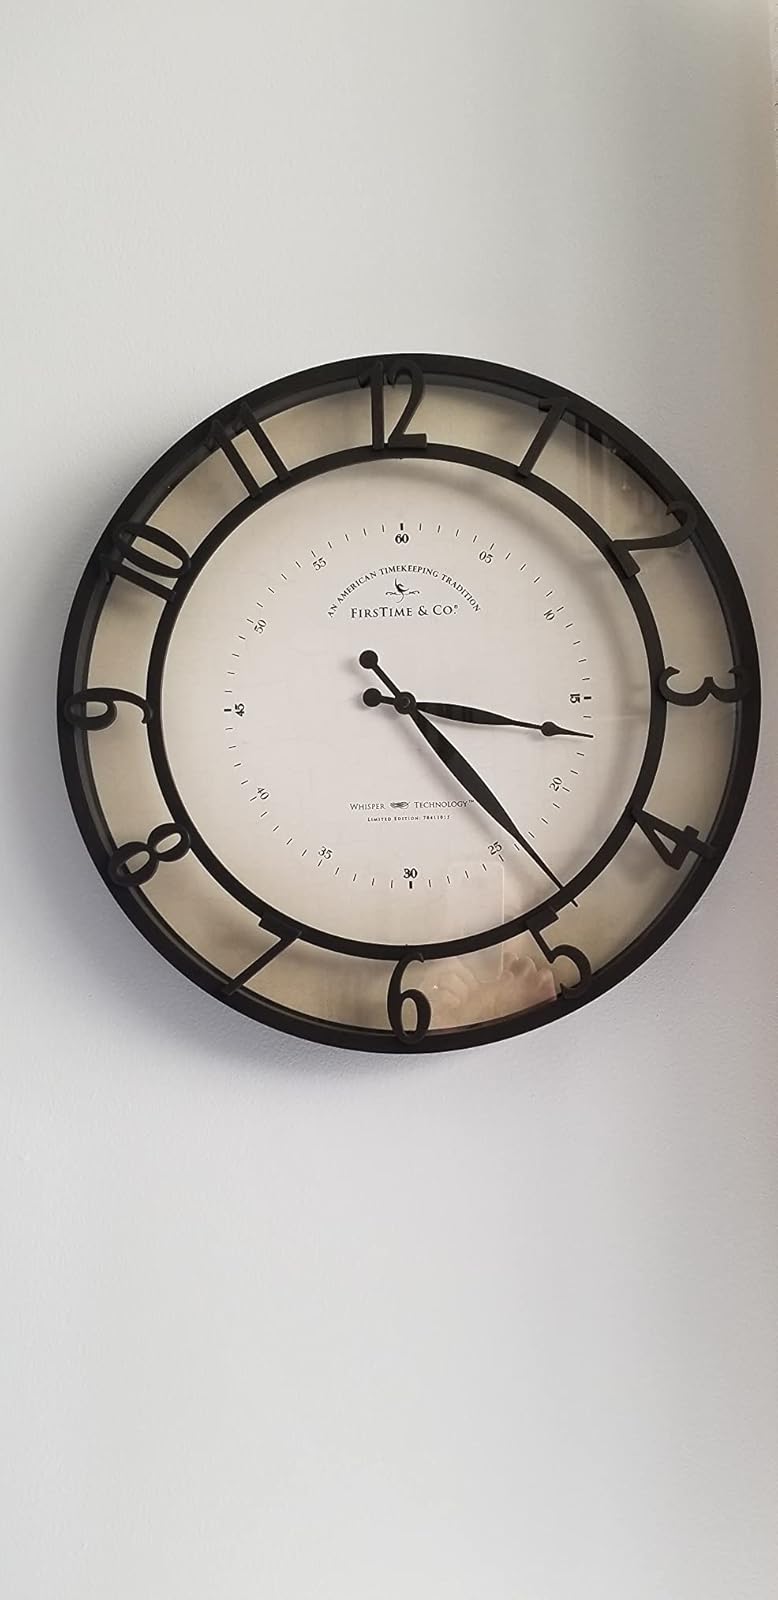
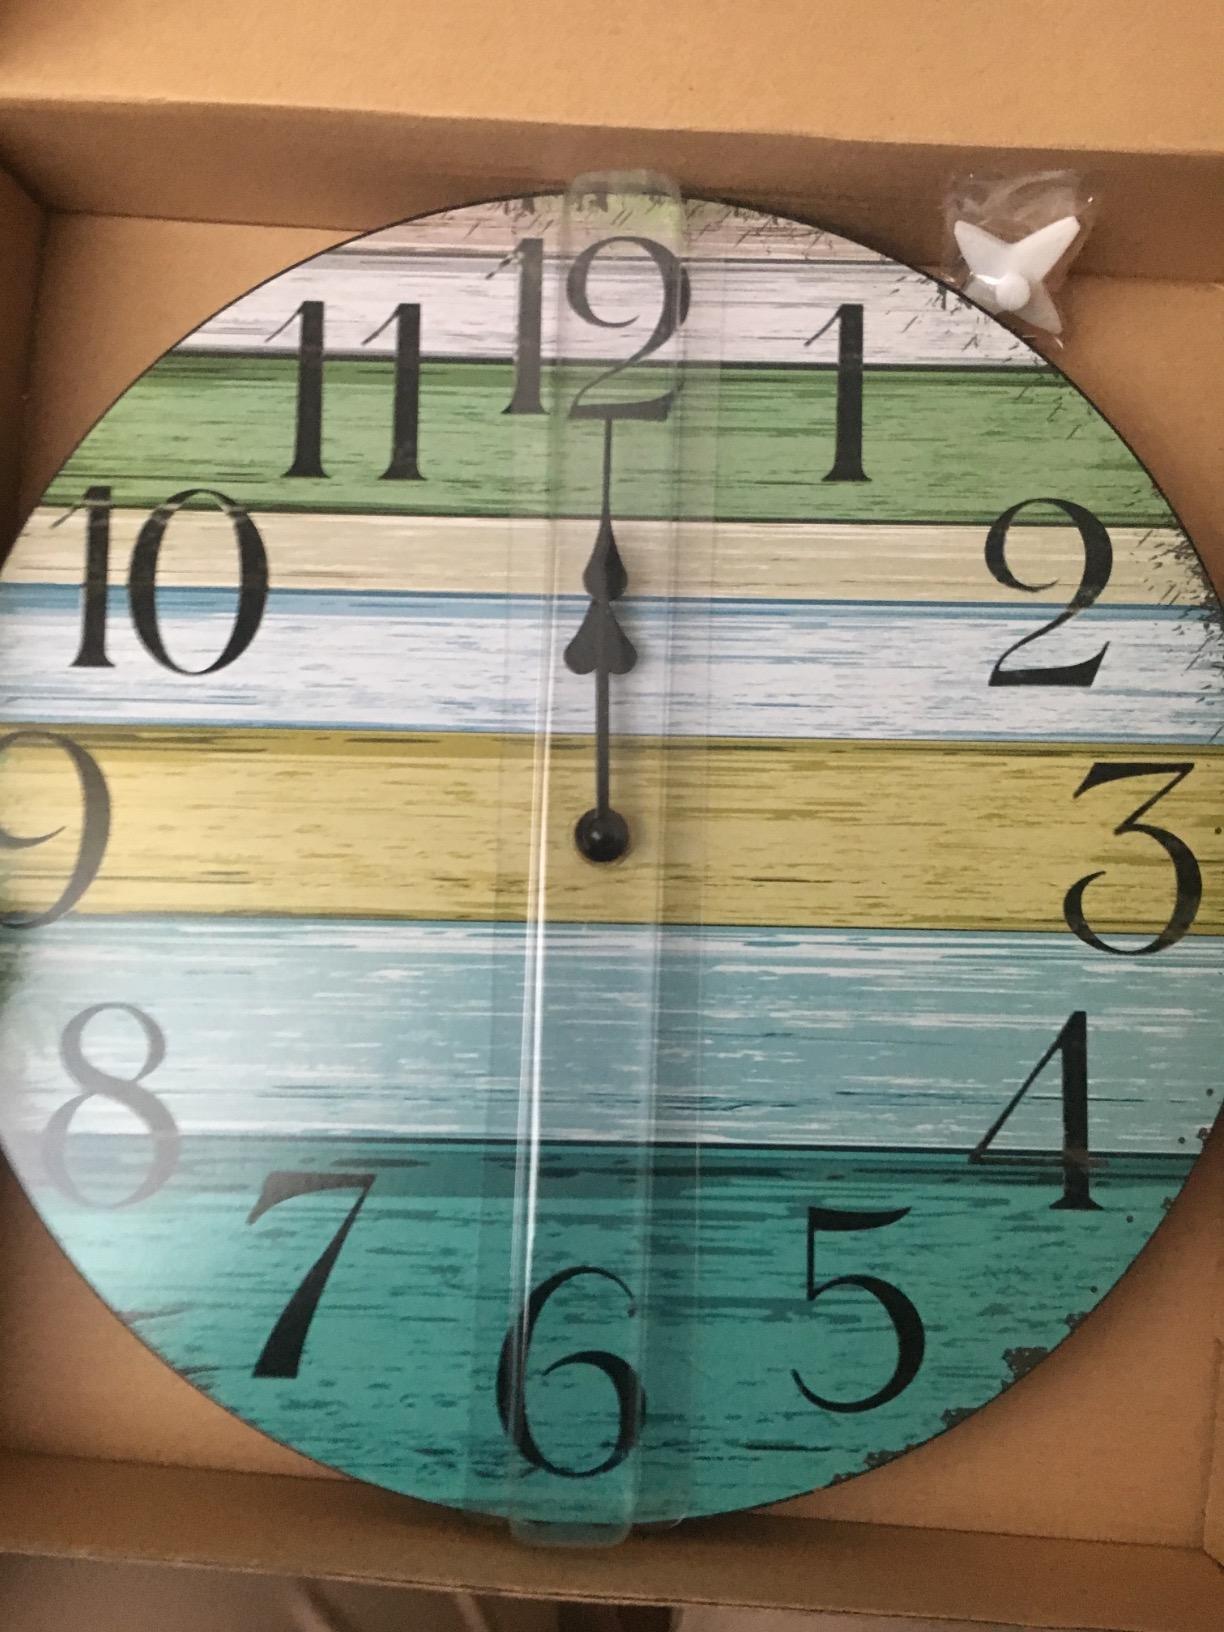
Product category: clock
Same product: no